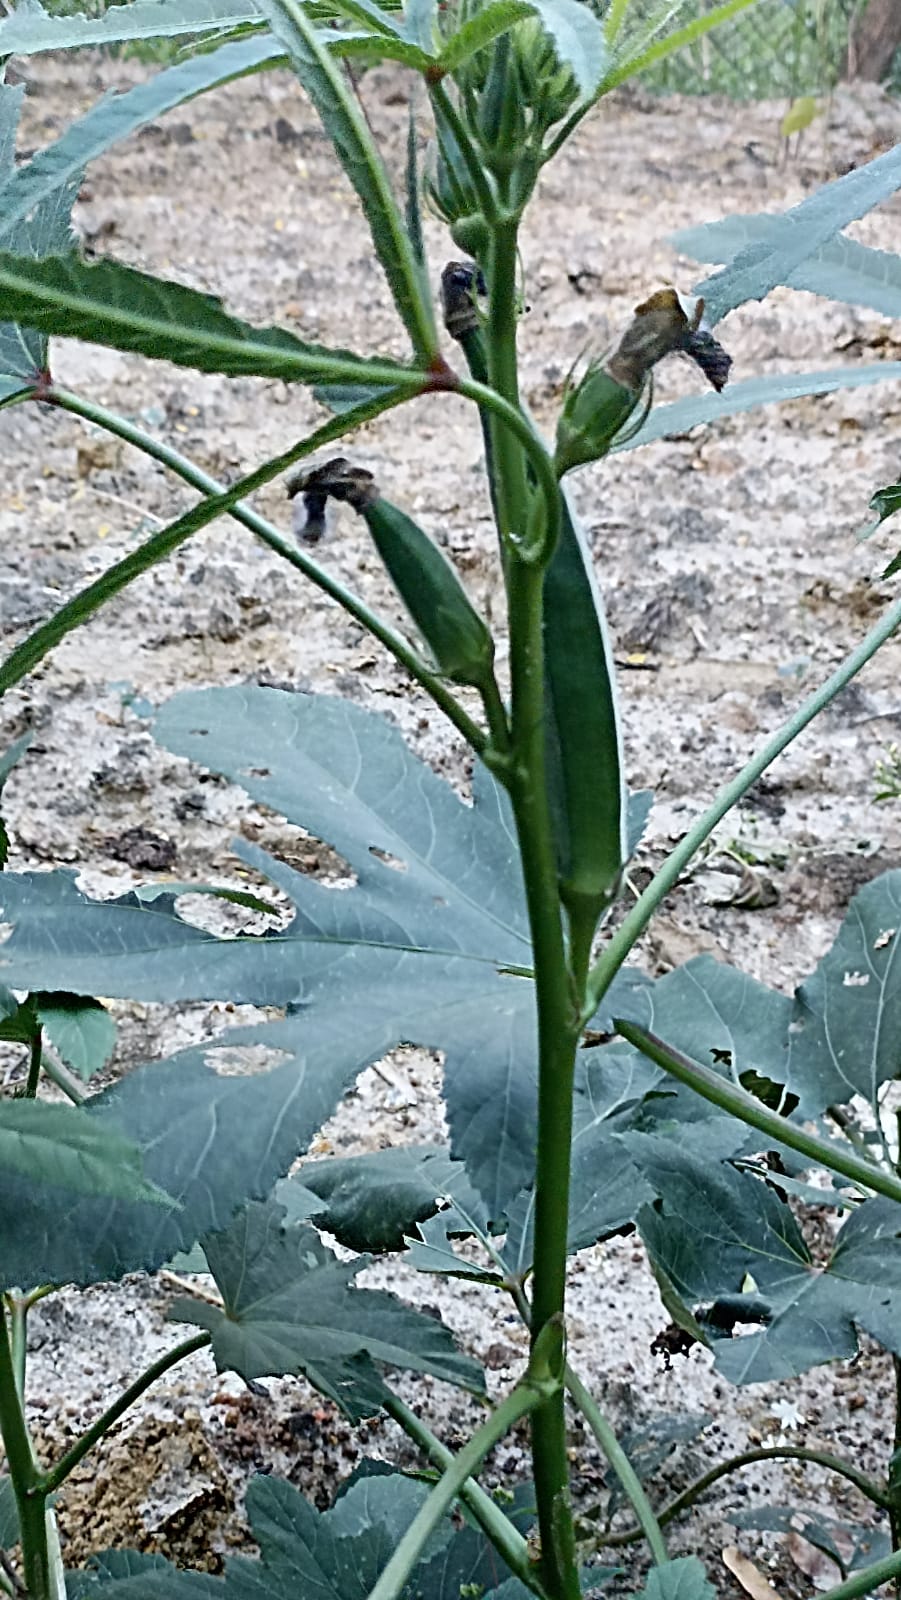
Label: Mature